Rod Steiger

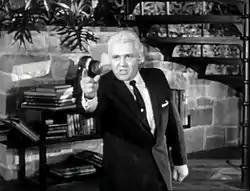
Steiger as film tycoon Stanley Shriner Hoff in "The Big Knife" (1955)

Later in 1955, Steiger played an obnoxious film tycoon, loosely based on Columbia boss Harry Cohn, opposite Jack Palance and Ida Lupino in Robert Aldrich's film noir "The Big Knife". Steiger bleached his hair for the part, sought inspiration for the role from Russian actor Vladimir Sokoloff, read a book about the Treblinka extermination camp to understand his character thoroughly, and visited the perfume department of a store in Beverly Hills, California, to try to understand his character's contempt for women. Steiger and Palance did not get along during the production, and in one scene Palance threw several record albums at Steiger in frustration, feeling that he was trying to steal the scene. Steiger earned critical acclaim later that year for a role as a prosecuting major in Otto Preminger's "The Court-Martial of Billy Mitchell", alongside Gary Cooper and Charles Bickford.